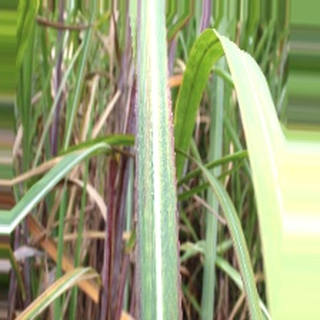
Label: sugarcane_bacterial_blight